Saul Kaplun

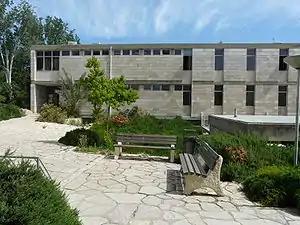
Kaplun building Hebrew University

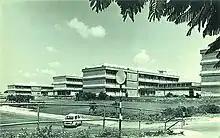
Science Faculty Tel Aviv University including Kaplun Building

Morris Kaplun's philanthropy included funding of the Saul Kaplun Institute of Applied Mathematics and Space Physics at Tel Aviv University, Israel, consecrated in February 1966, which was attended by Prof. Paco Lagerstrom and others; and of the Saul Kaplun Building for Applied Mathematics and Theoretical Physics at the Hebrew University of Jerusalem dedicated a month later in the presence of the university president, Eliahu Eilat.